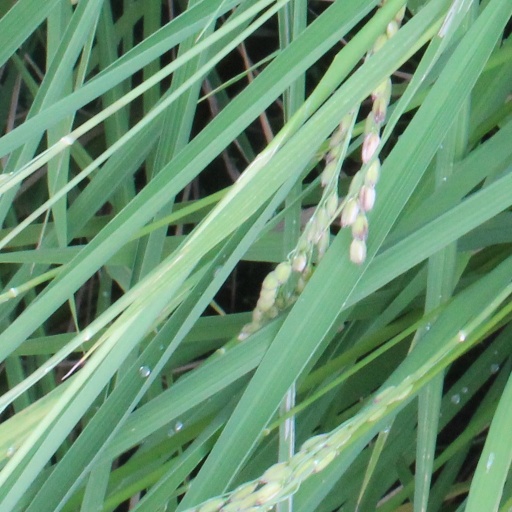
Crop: rice